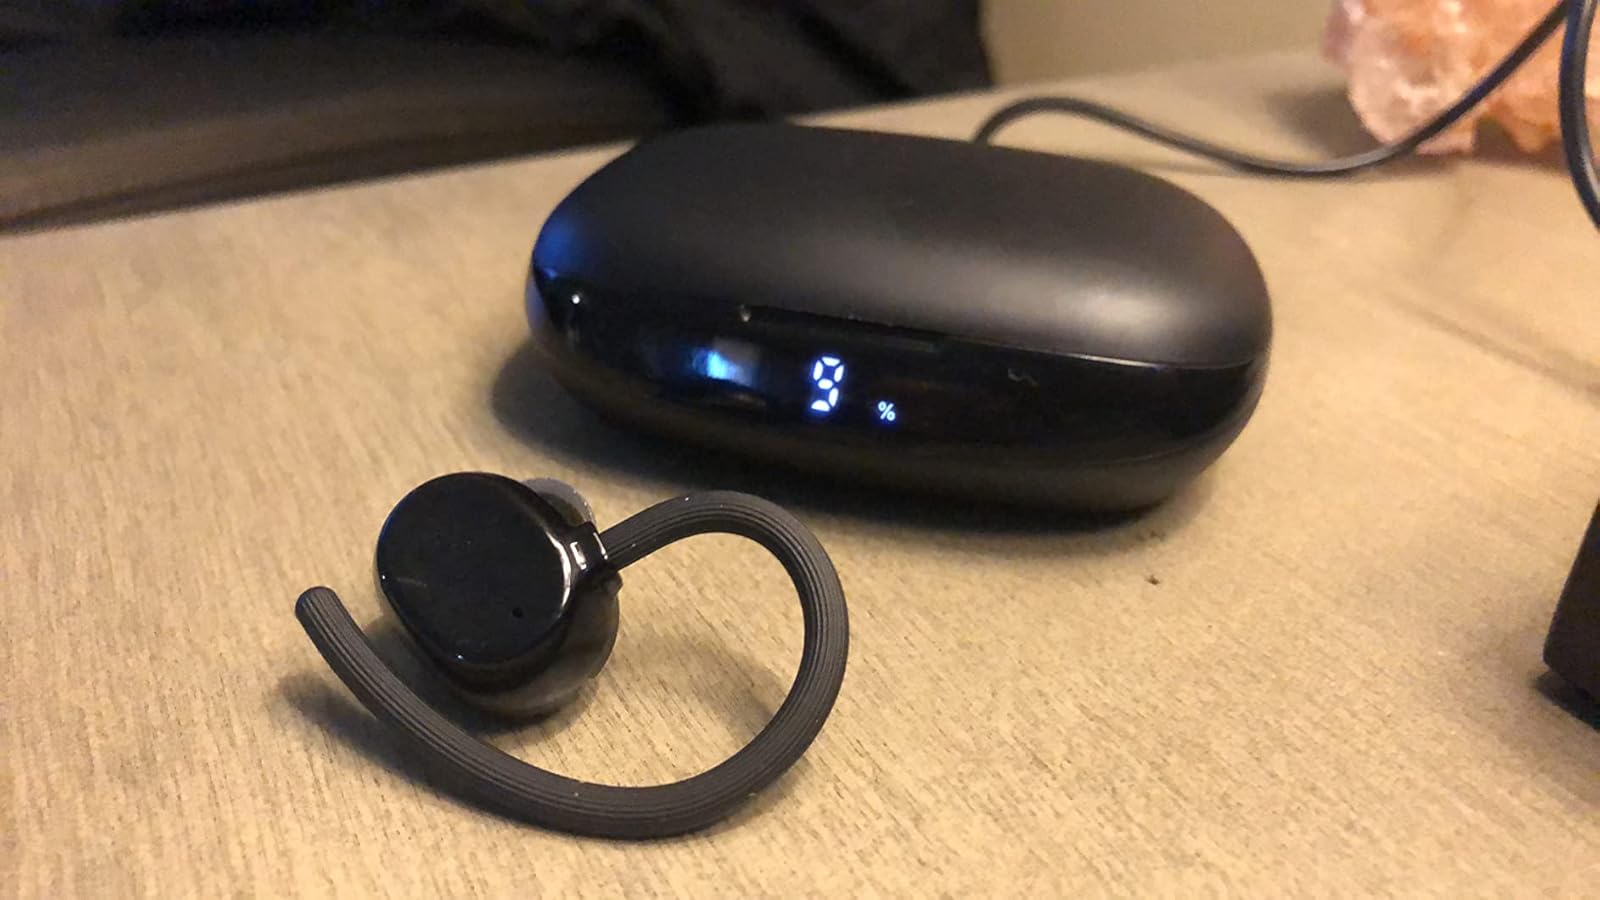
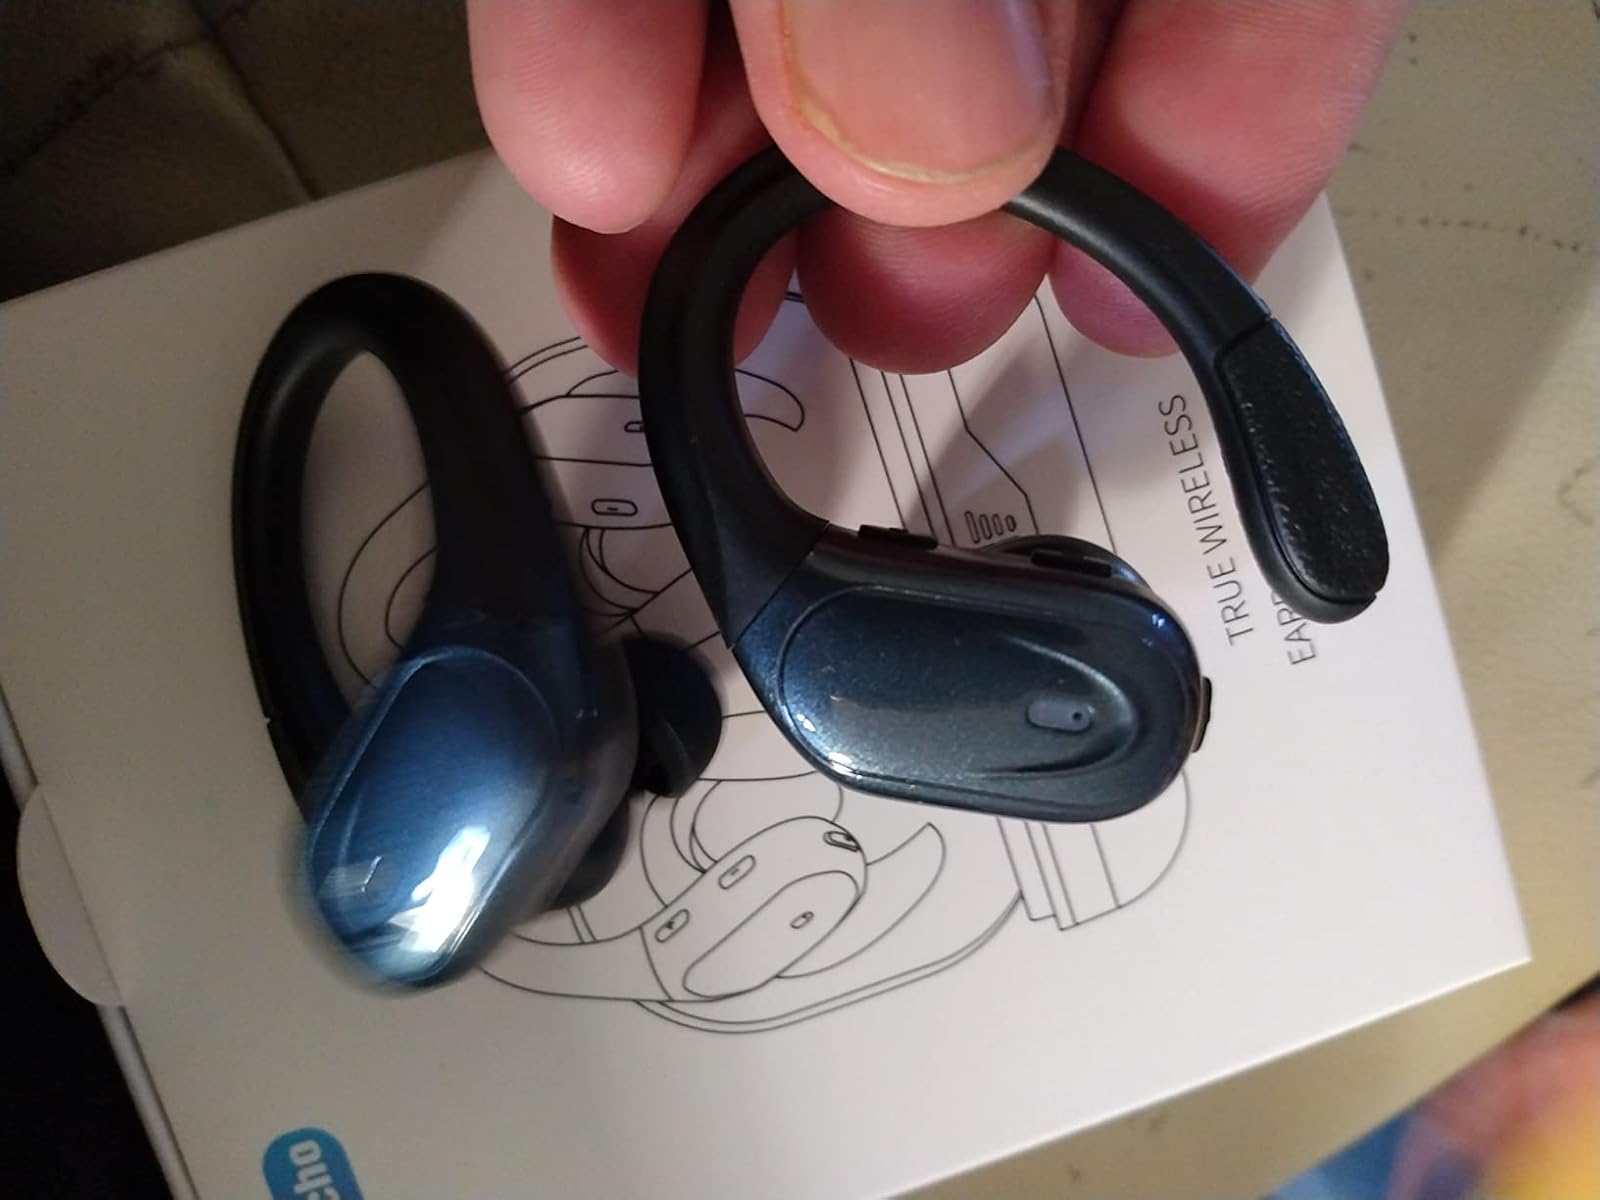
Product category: earbuds
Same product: no